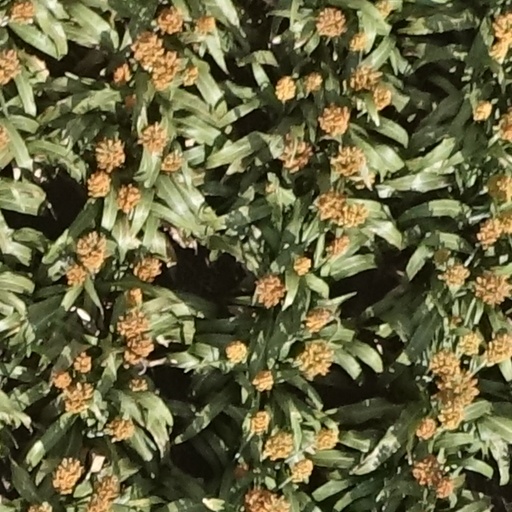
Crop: sorghum